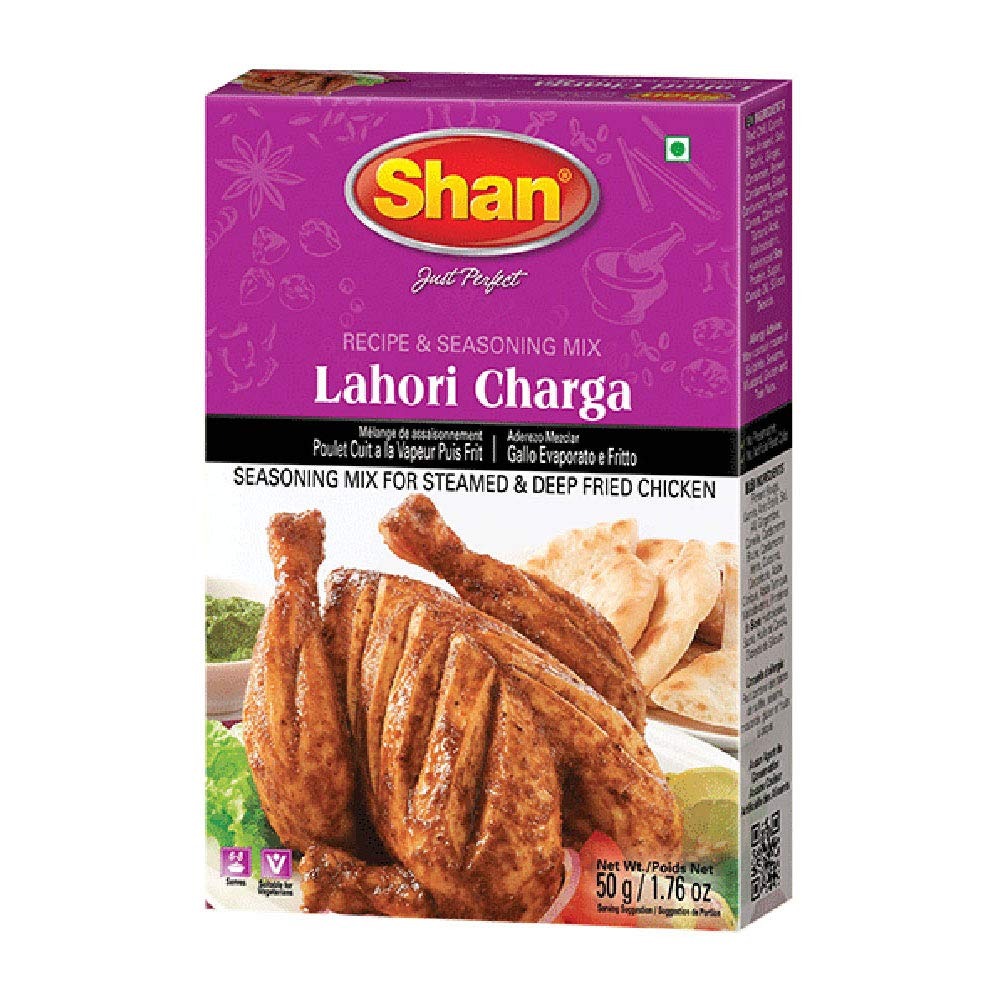
Item Name: Shan Lahori Chargha Recipe and Seasoning Mix 1.76oz (50g) - Spice Powder for Steamed & Deep Fried Chicken - Suitable for Vegetarians - Airtight Bag in a Box
Bullet Point 1: Shan Lahori Charga recipe and seasoning mix comes packaged and sealed in a box containing 1 sachet of powder mix of 50g/1.76oz.
Bullet Point 2: This Lahori Charga masala box is easy to use since it comes with clear and precise instructions at the back of the box.
Bullet Point 3: No preservatives and No Artificial flavors added.
Bullet Point 4: Bonus Tip – to make your Lahori Charga even more flavorful serve with thinly sliced ginger and green chilies. To be eaten with hot naan or chapatti (wheat bread).
Bullet Point 5: All Shan products are carefully packaged under the most hygienic conditions according to international quality standard.
Value: 1.0
Unit: Count

Price: 8.93